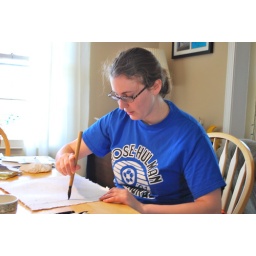
Drawing water lines on the seed paper to make it soft enough to tear in a straight-ish line.